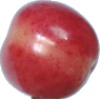
Label: Cherry Rainier 1